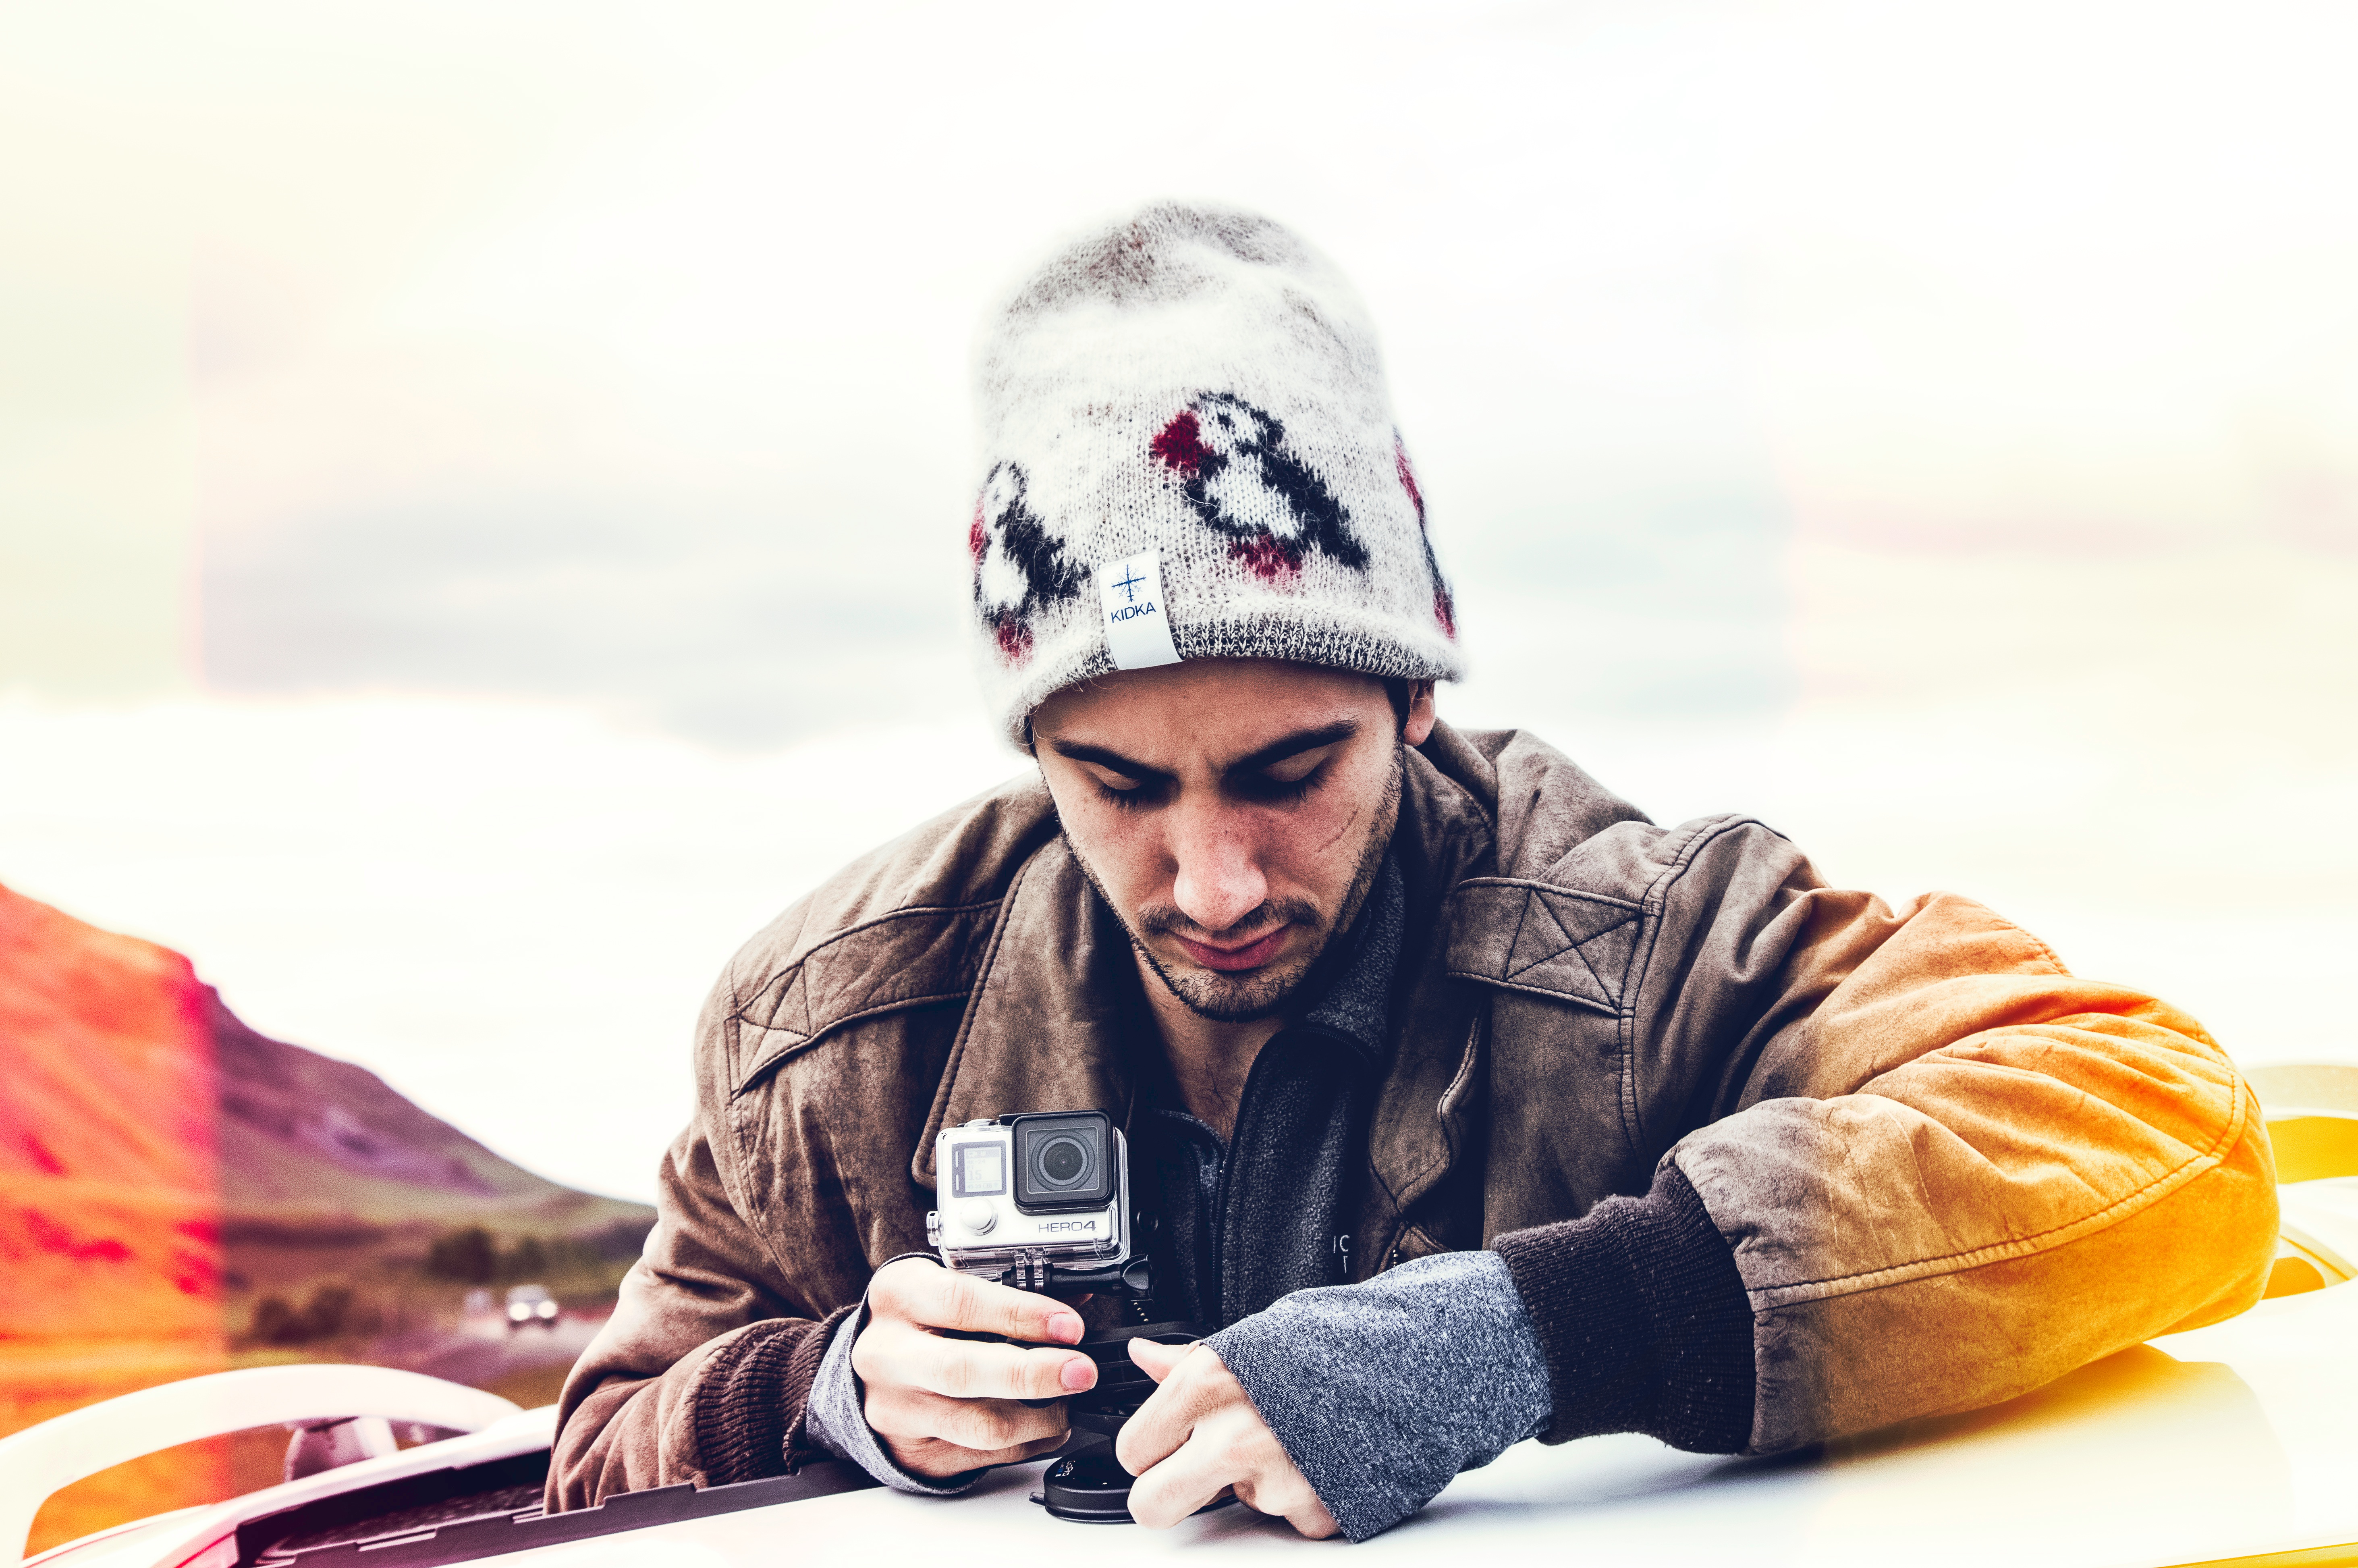
photography, headgear, fun, cool, sunglasses, glasses, cap, eyewear, vision care